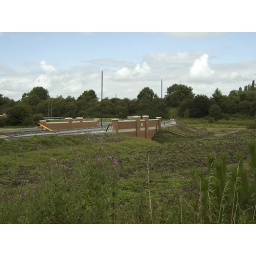
West Wichel access road bridge over drainage ditch